Freelancers (TV series)

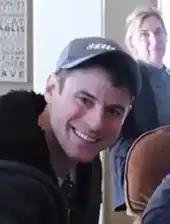
Actor Matt Meese has written several episodes and also stars as Ryan.

Created by Mallory Everton, "Freelancers" was one of the first projects started by JK! Studios, following their departure from the BYUtv sketch comedy series "Studio C" and appearance on NBC's "Bring the Funny". The first season of the series was written in six weeks, by four writers who had never worked on "sitcom material" before. In a statement, actress and writer Whitney Call said, "It was pretty scary to leave the security of BYUtv and pursue our dream of creating unlimited, family accessible comedy together. To see what our content means to the amazing people out there shows us that this is bigger than us. We want people to join us and feel at home while watching our shows."